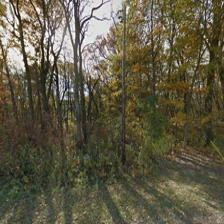
Label: streetView